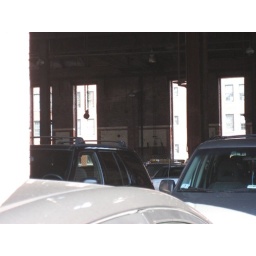
cars parked in gutted building